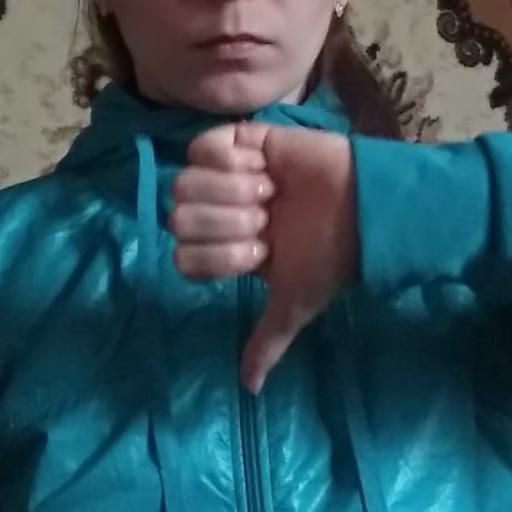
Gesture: dislike